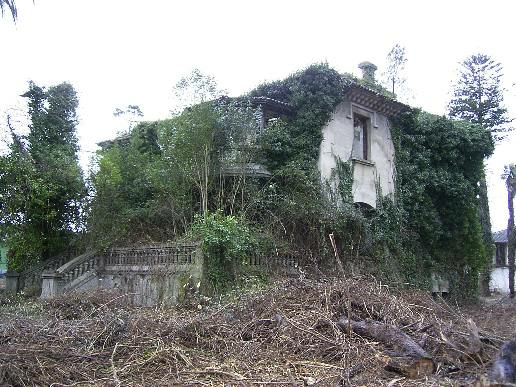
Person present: No